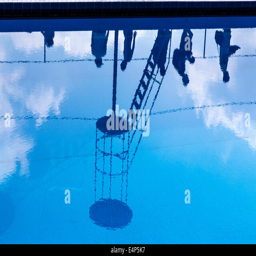
lifeguard tower , supervision , reflections of people in the water of a swimming pool